The Boy (Malte novel)

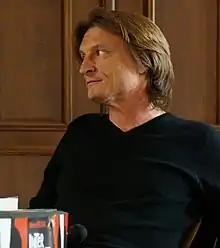
"The Boy" author Marcus Malte at the 2013 Interpol'art festival.

The reception for "The Boy" has been largely positive. However, certain aspects of the novel have been criticized. The sexual exploration between Emma and the boy has received negative feedback; the portions of the novel where they repeatedly engage in sexual acts have been criticized for using graphic metaphors for sex. Other negative feedback includes criticism for Malte’s depiction of bourgeois society, which has been dismissed as having predictable archetypes.